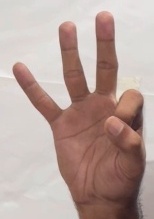
ASL sign: 9